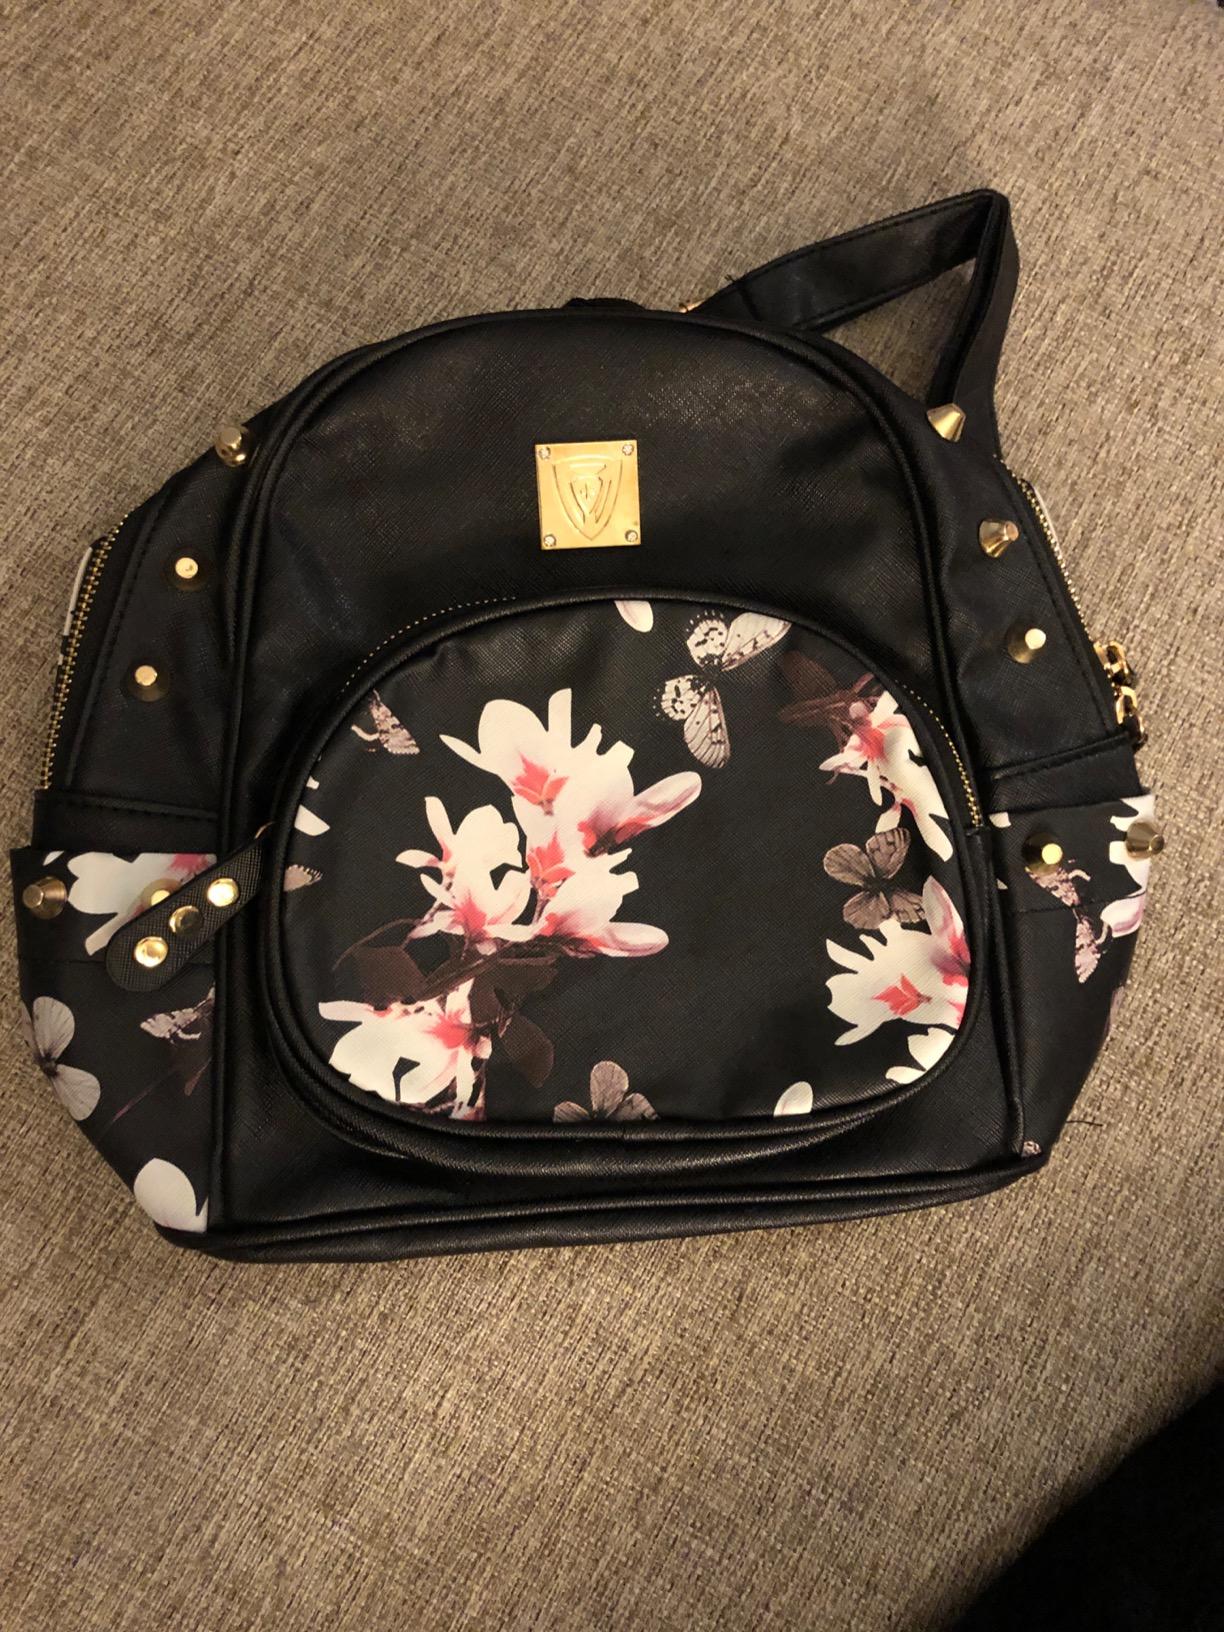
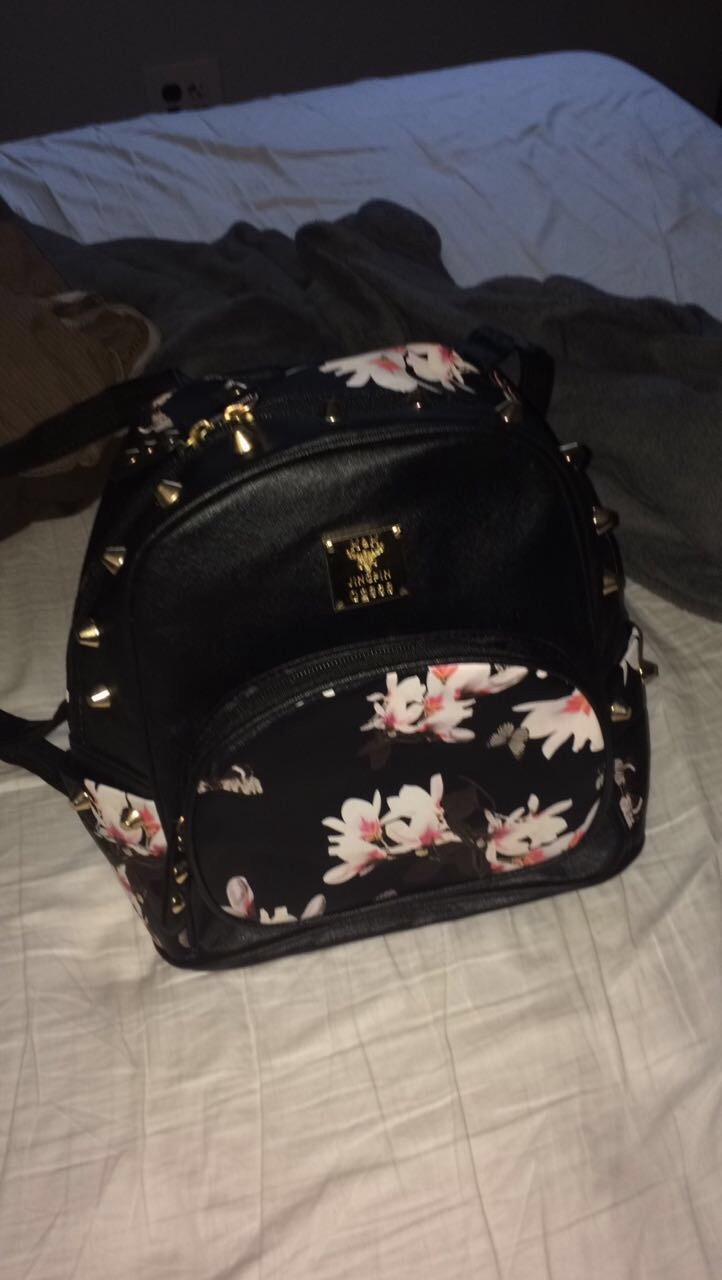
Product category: accessories_handbag
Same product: yes